Province of Toledo

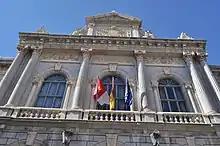
Seat of the provincial deputation.

The government body of the province is the Provincial Deputation of Toledo. Its seat is located at Toledo. The members of the plenary of the deputation ("diputación") are indirectly elected from among the municipal councillors in the province based on the results of the municipal elections. In turn, the plenary elects the president of the deputation from among its members.